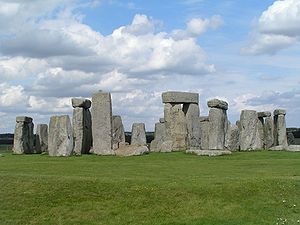
Arkæoastronomi
Stonehenge
Arkæoastronomi er det tværvidenskabelige studie af fortidens kulturers observationer af og forestillinger om himmelfænomener baseret på arkæologiske udgravninger, bygningsmonumenter og deres astronomiske betydning.